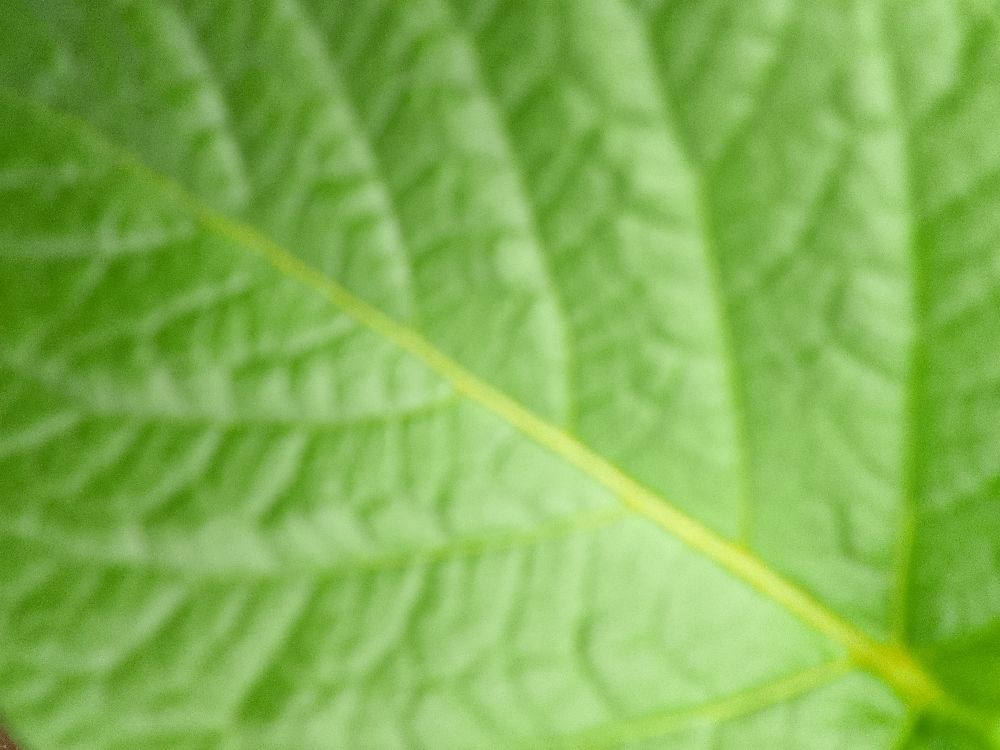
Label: Healthy